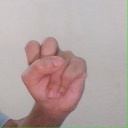
अक्षर: स